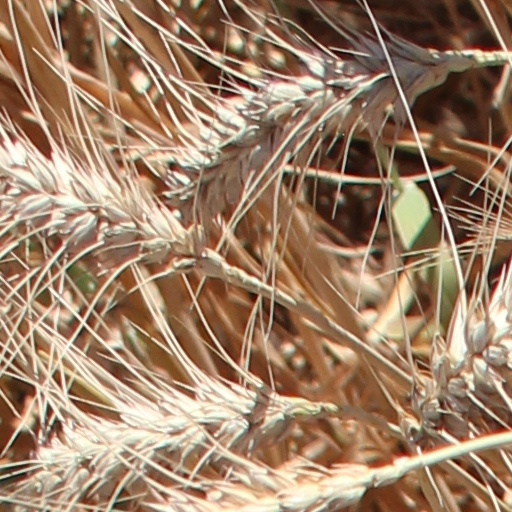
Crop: wheat